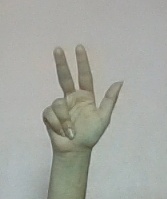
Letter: al